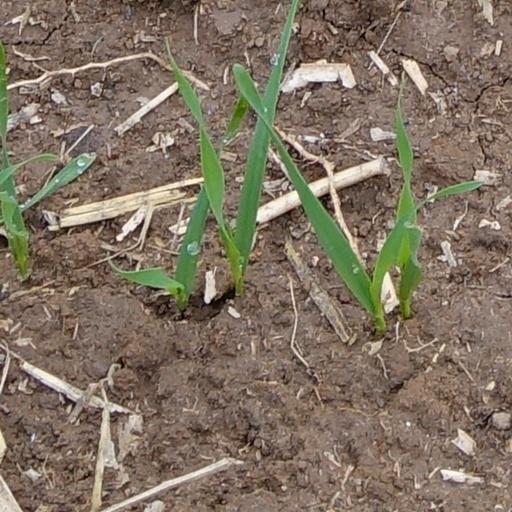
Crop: wheat